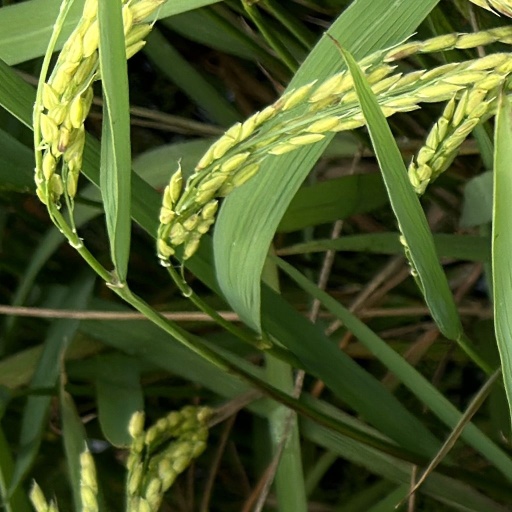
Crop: rice